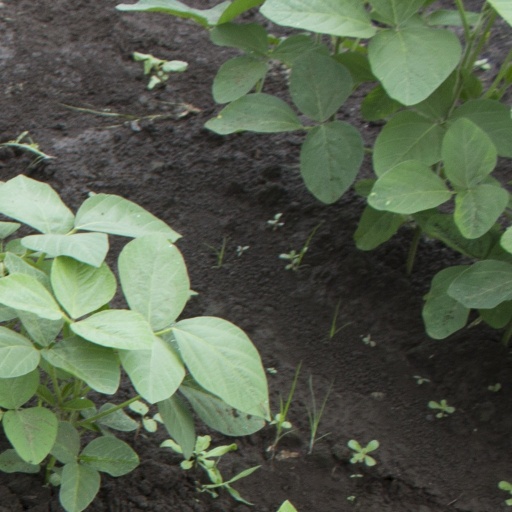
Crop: soybean